Yael Cohen Braun

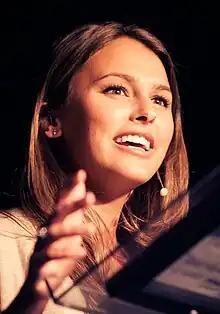
Cohen Braun in 2012

Yael Cohen Braun ( Cohen; born 4 November 1986) is a South African-born Canadian health activist. The former wife of Scooter Braun, she is the founder of the organization "Fuck Cancer", a nonprofit charity.